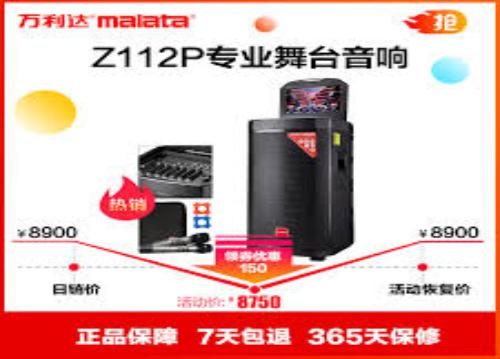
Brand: malata-2
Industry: Electronic